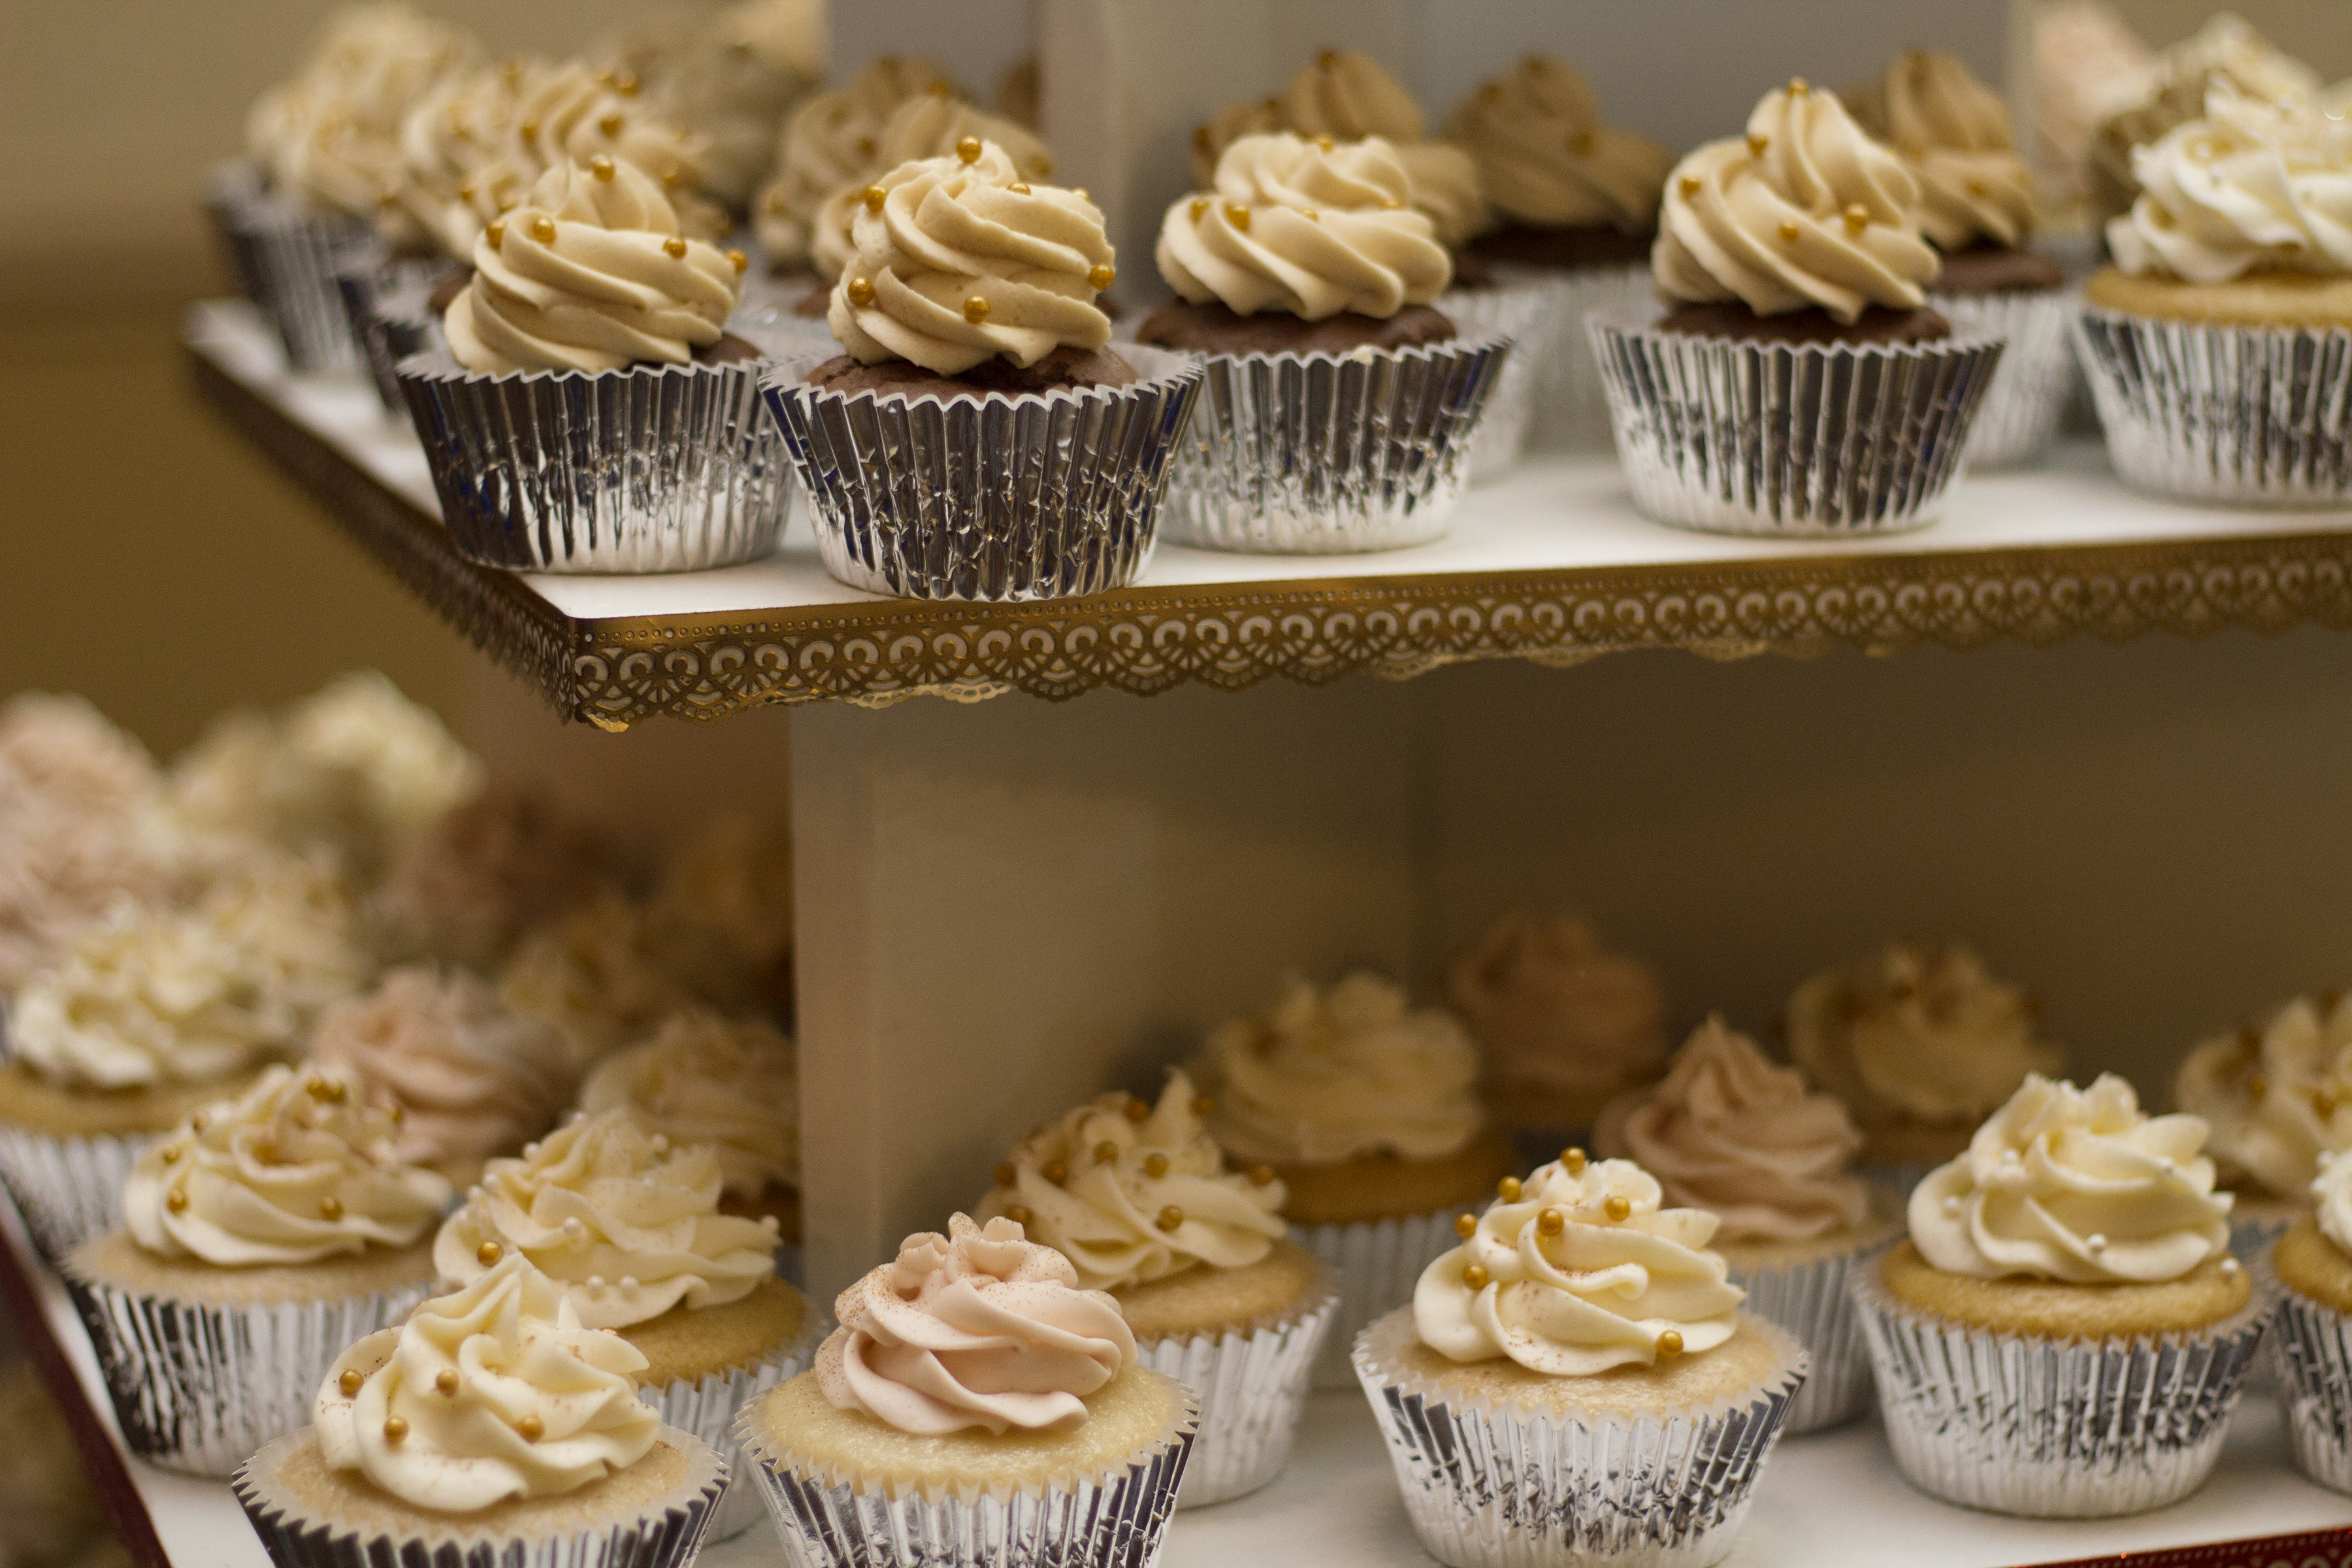
shop, food, cupcake, baking, dessert, delicious, cake, pastry, bakery, baked, butter, pastries, arranged, design, sweets, icing, decorated, cupcakes, sweetness, confectionery, cakes, flavor, buttercream